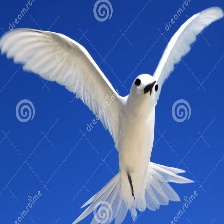
Species: FAIRY TERN
Scientific name: STERNULA NEREIS